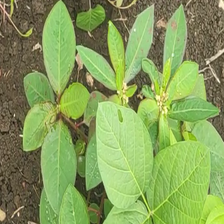
Weed species: Moti_dudhi(Euphorbia_geneculata_L)